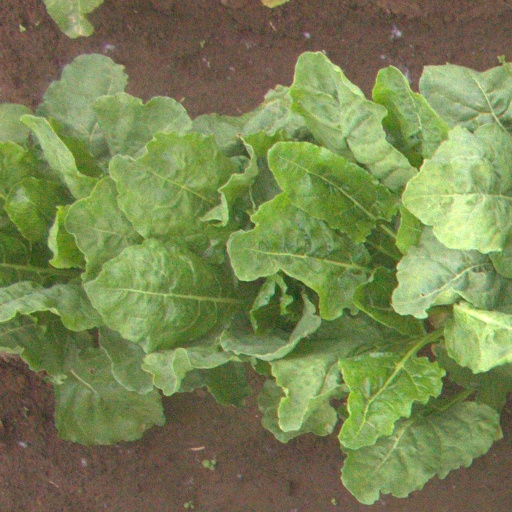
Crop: sugar beet